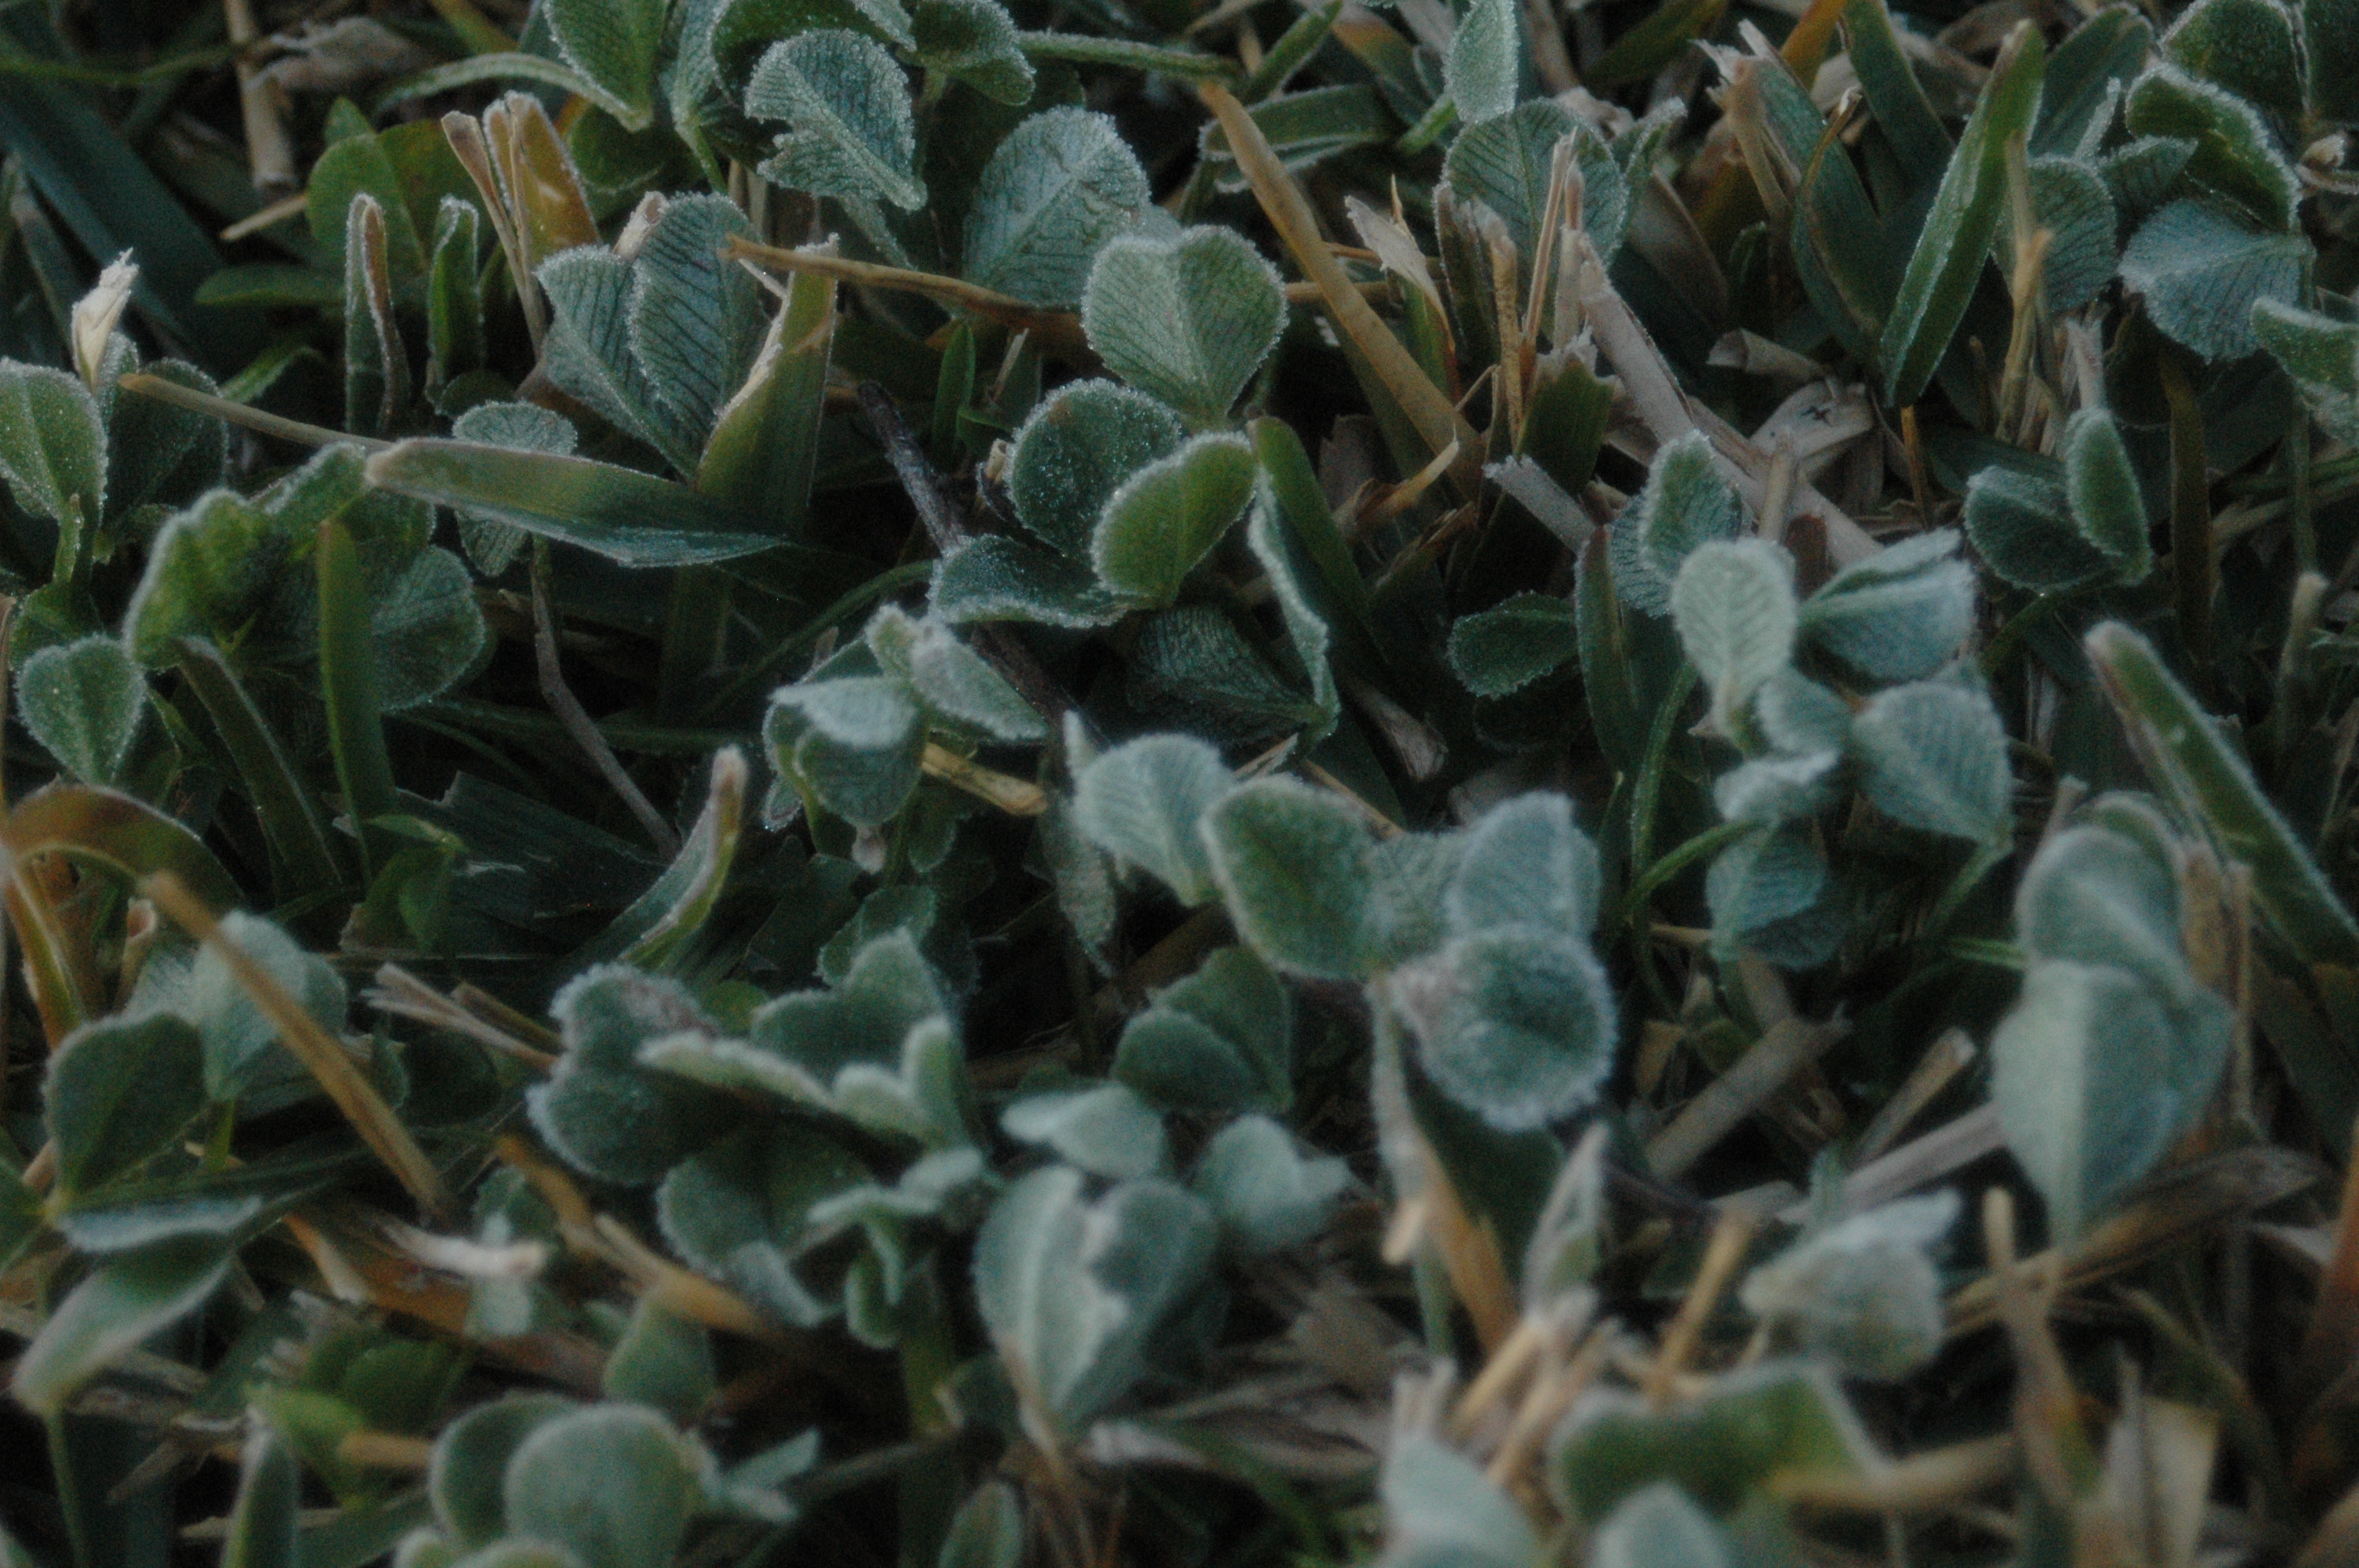
ice, leaves, grass, frost, dew, plant, terrestrial plant, groundcover, annual plant, flowering plant, shrub, herbaceous plant, subshrub, soil, herb, pattern, liverwort